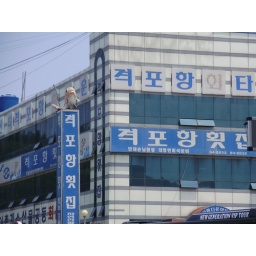
There's fish in the sign if you didn't catch it.